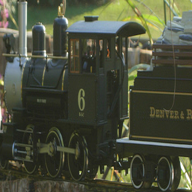
Vehicle type: Trains